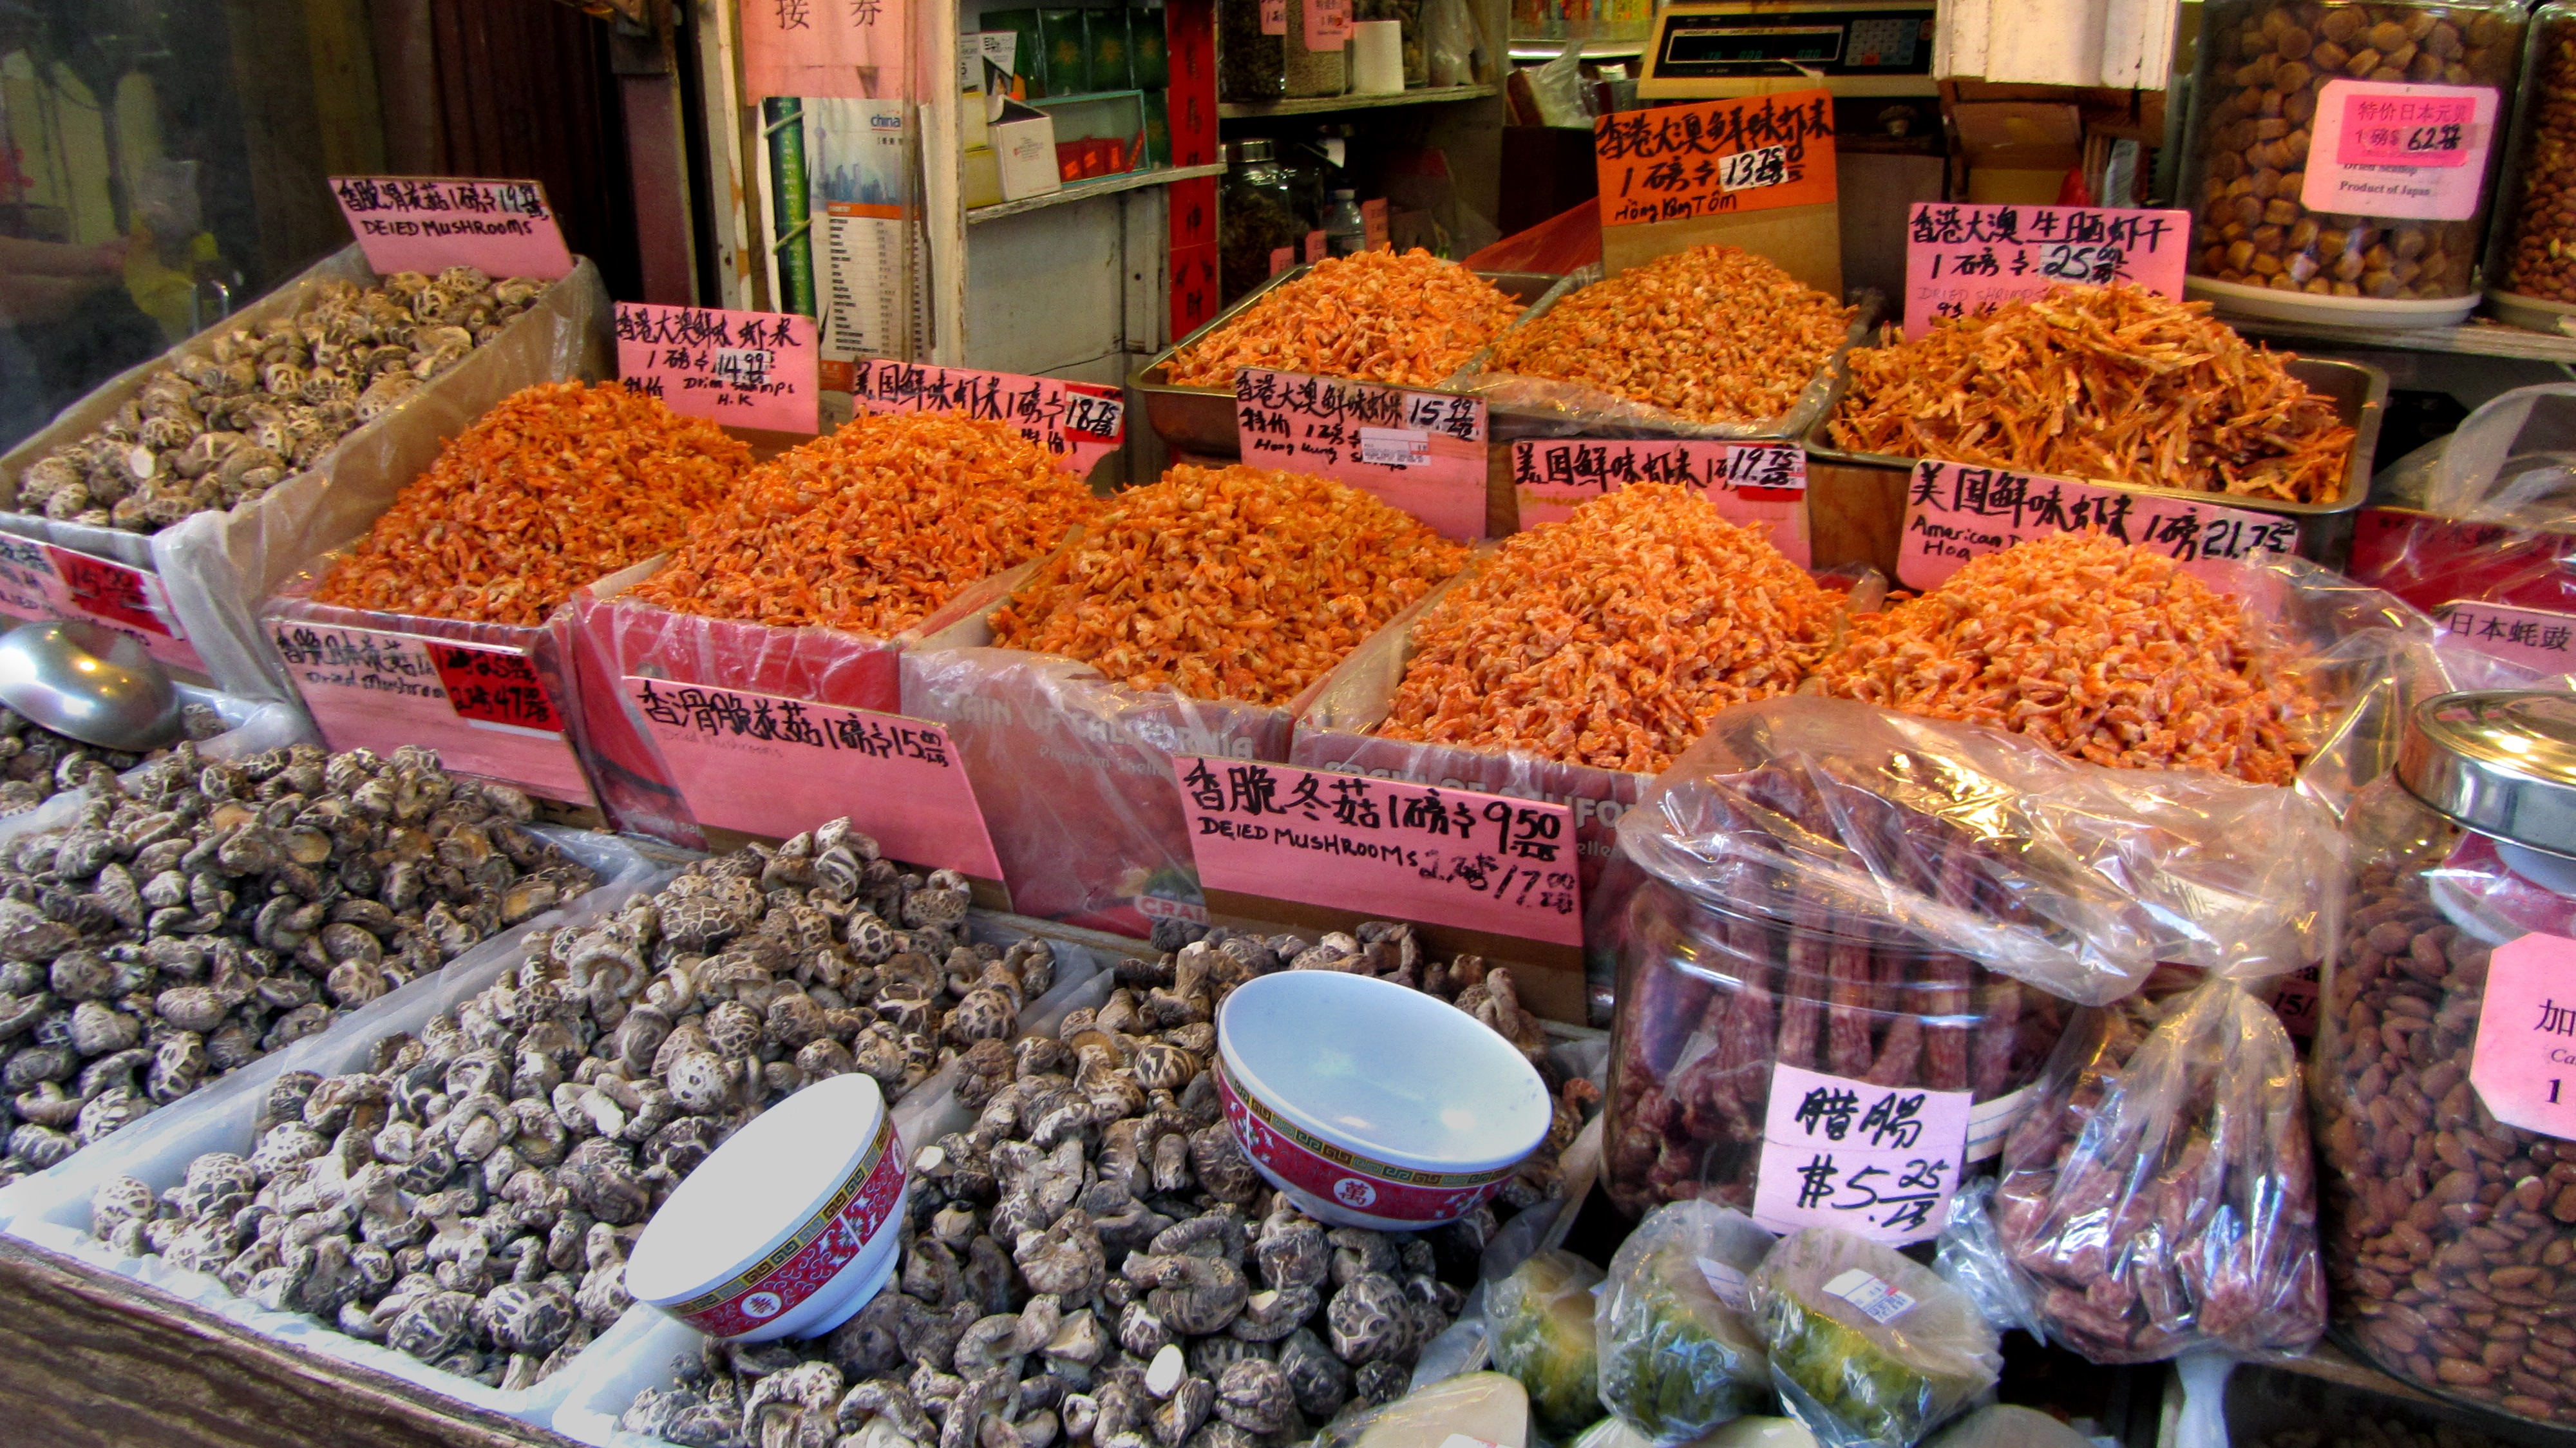
music, city, manhattan, food, vendor, produce, bazaar, market, marketplace, business, dessert, public space, chinatown, human settlement, greengrocer, unusual load